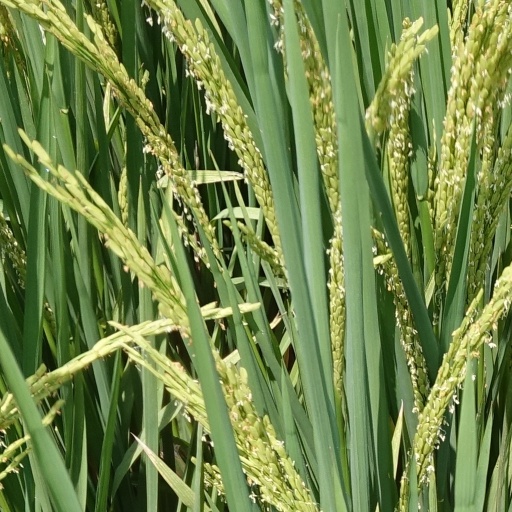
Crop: rice